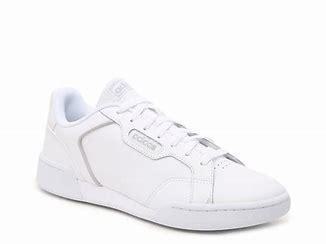
Brand: Adidas
Model: Roguera